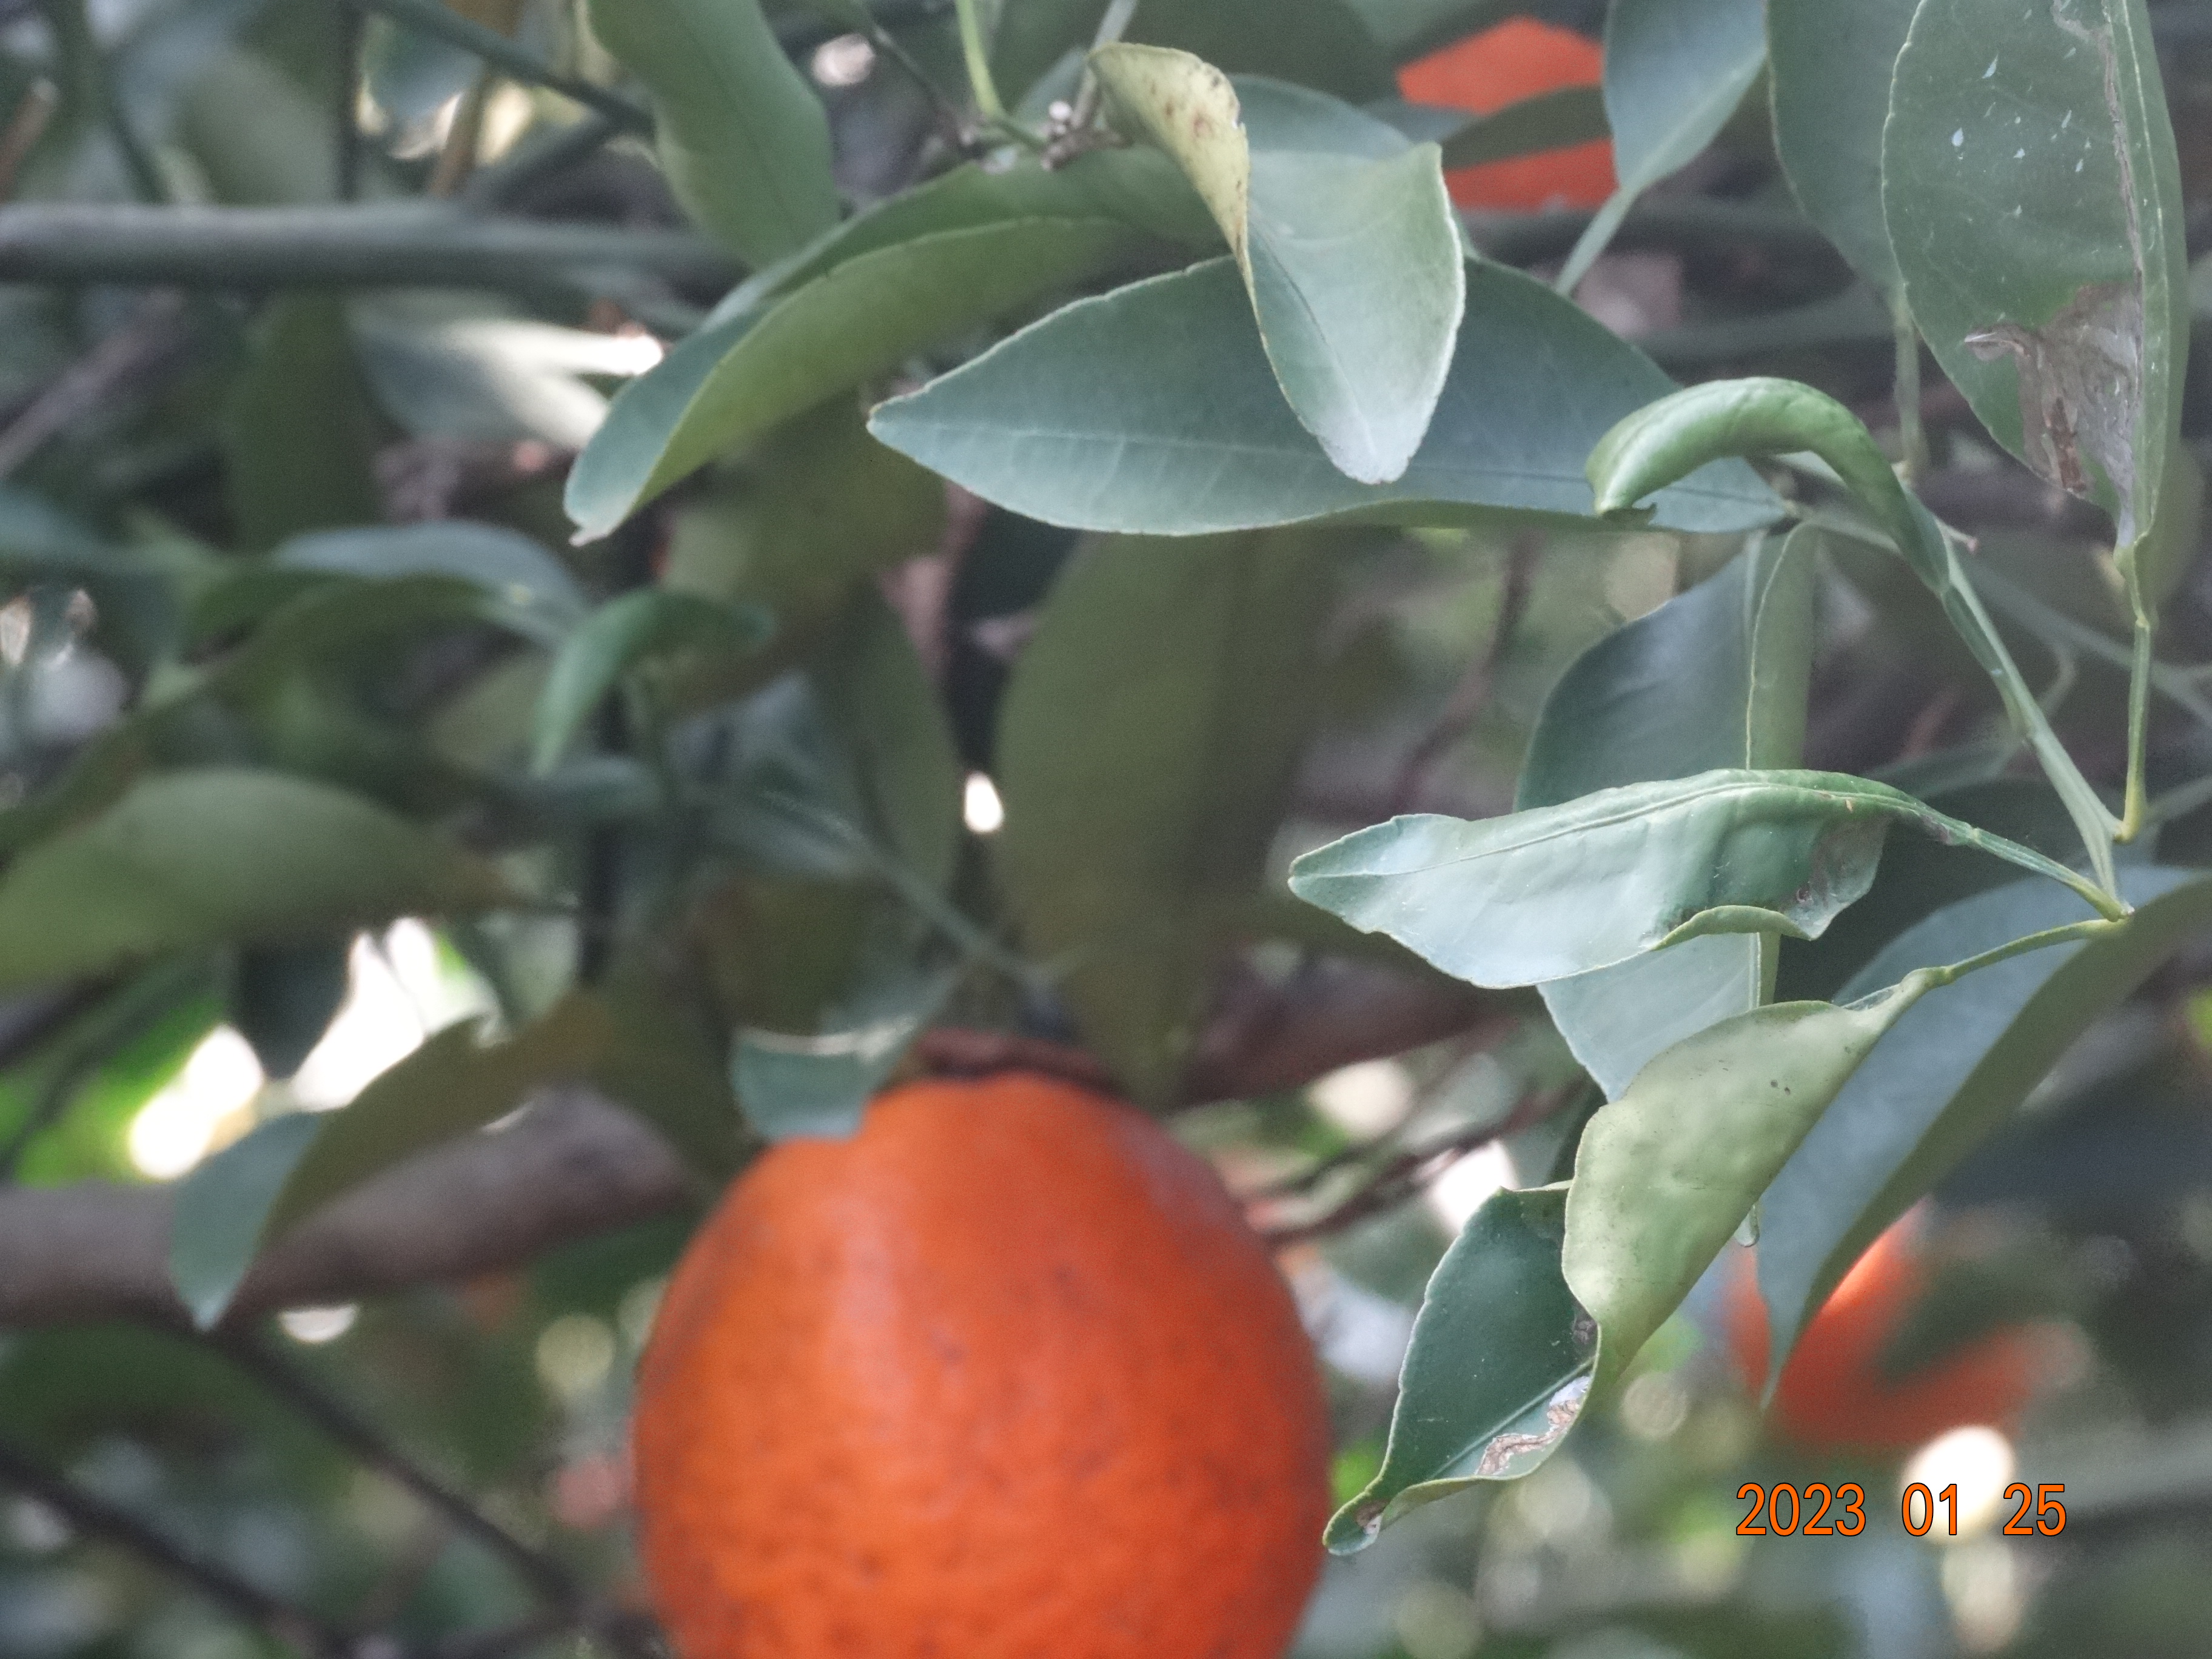
Citrus fruit variety: ponkan